Whitley Castle

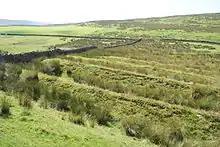
Seven banks and ditches (filled with rushes) on the western, uphill side of the Roman fort

Epiacum, however, has two unique features. First, the fort's military engineers modified the usual rectangular plan to suit the available site: it is distorted into a lozenge or parallelogram; the internal features of the fort are similarly distorted. Six barracks were however fitted in behind the headquarters building ("principia"), and four in front of it, in a limited area of . Second, the wall is surrounded by four steep defensive ditches and banks around the hill spur, and seven such ramparts across the uphill side of the spur. These constitute the most complex defensive earthworks of any known Roman fort, with multiple banks and ditches outside the usual stone ramparts.